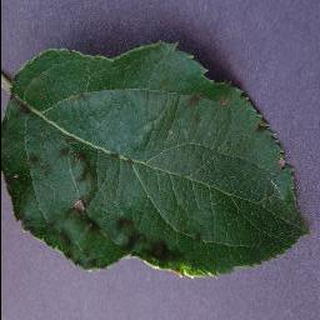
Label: apple_apple_scab